Linear Pottery culture

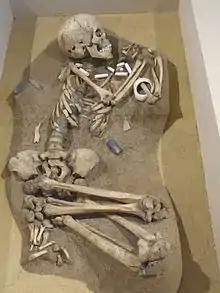
Linear band ceramic culture burial site (Grave 41 site)

In 2005, scientists successfully sequenced mtDNA coding region 15997–16409 derived from twenty-four 7,500- to 7,000-year-old human remains associated with the LBK culture. Of those remains, 22 were from locations in Germany near the Harz Mountains and the upper Rhine Valley, while one was from Austria and one from Hungary. The scientists did not reveal the detailed hypervariable segment I (HVSI) sequences for all the samples, but identified that seven of the samples belonged to H or V branch of the mtDNA phylogenetic tree, six belonged to the N1a branch, five belonged to the T branch, four belonged to the K(U8) branch, one belonged to the J branch, and one belonged to the U3 branch. All branches are extant in the current European population, although the K branch was present in roughly twice the percentages as would be found in Europe today (15% vs. 8% now.).